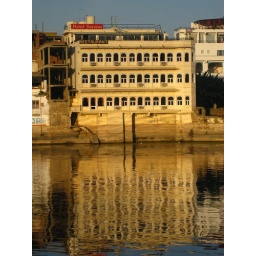
A hotel across the lake reflecting in the water in Udaipur.